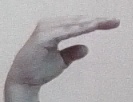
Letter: jeem